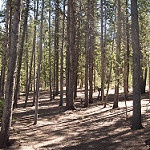
Label: forest